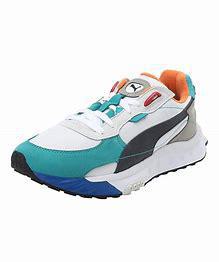
Brand: Puma
Model: Wild Rider